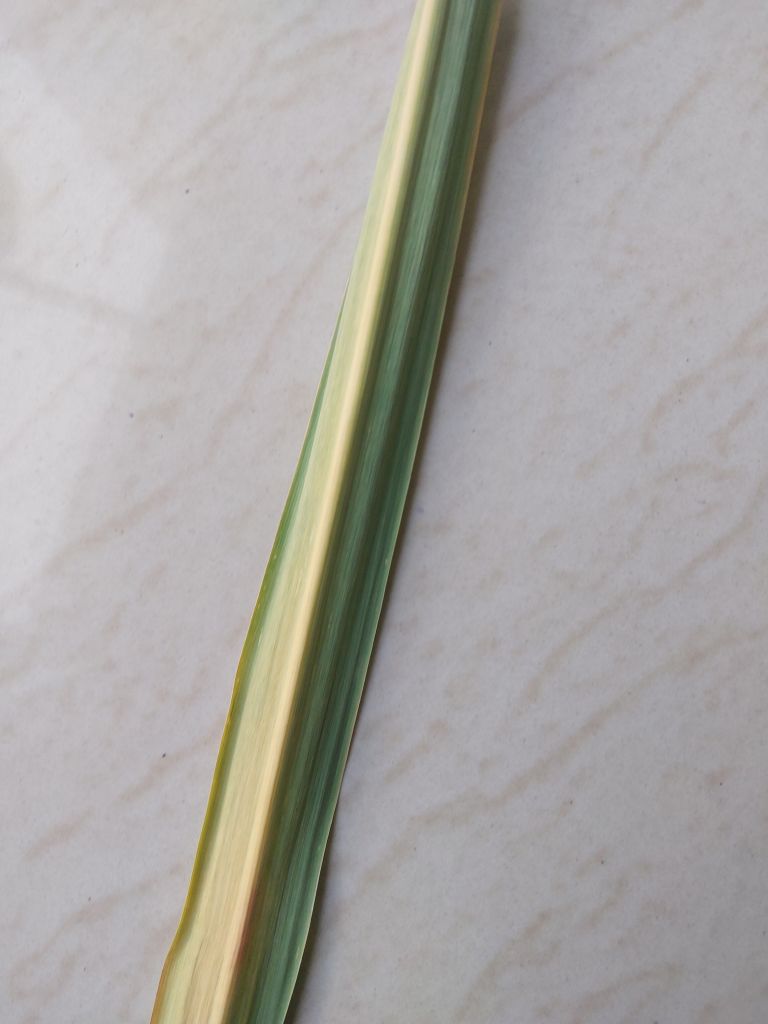
Label: Yellow Leaf